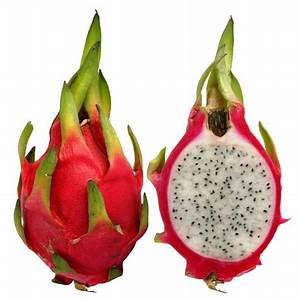
Label: Dragonfruit